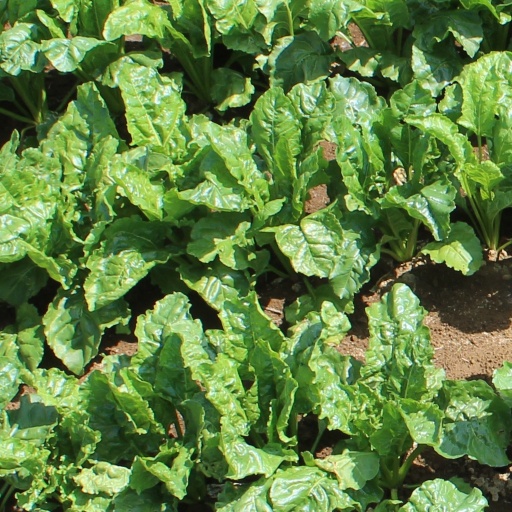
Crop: sugar beet